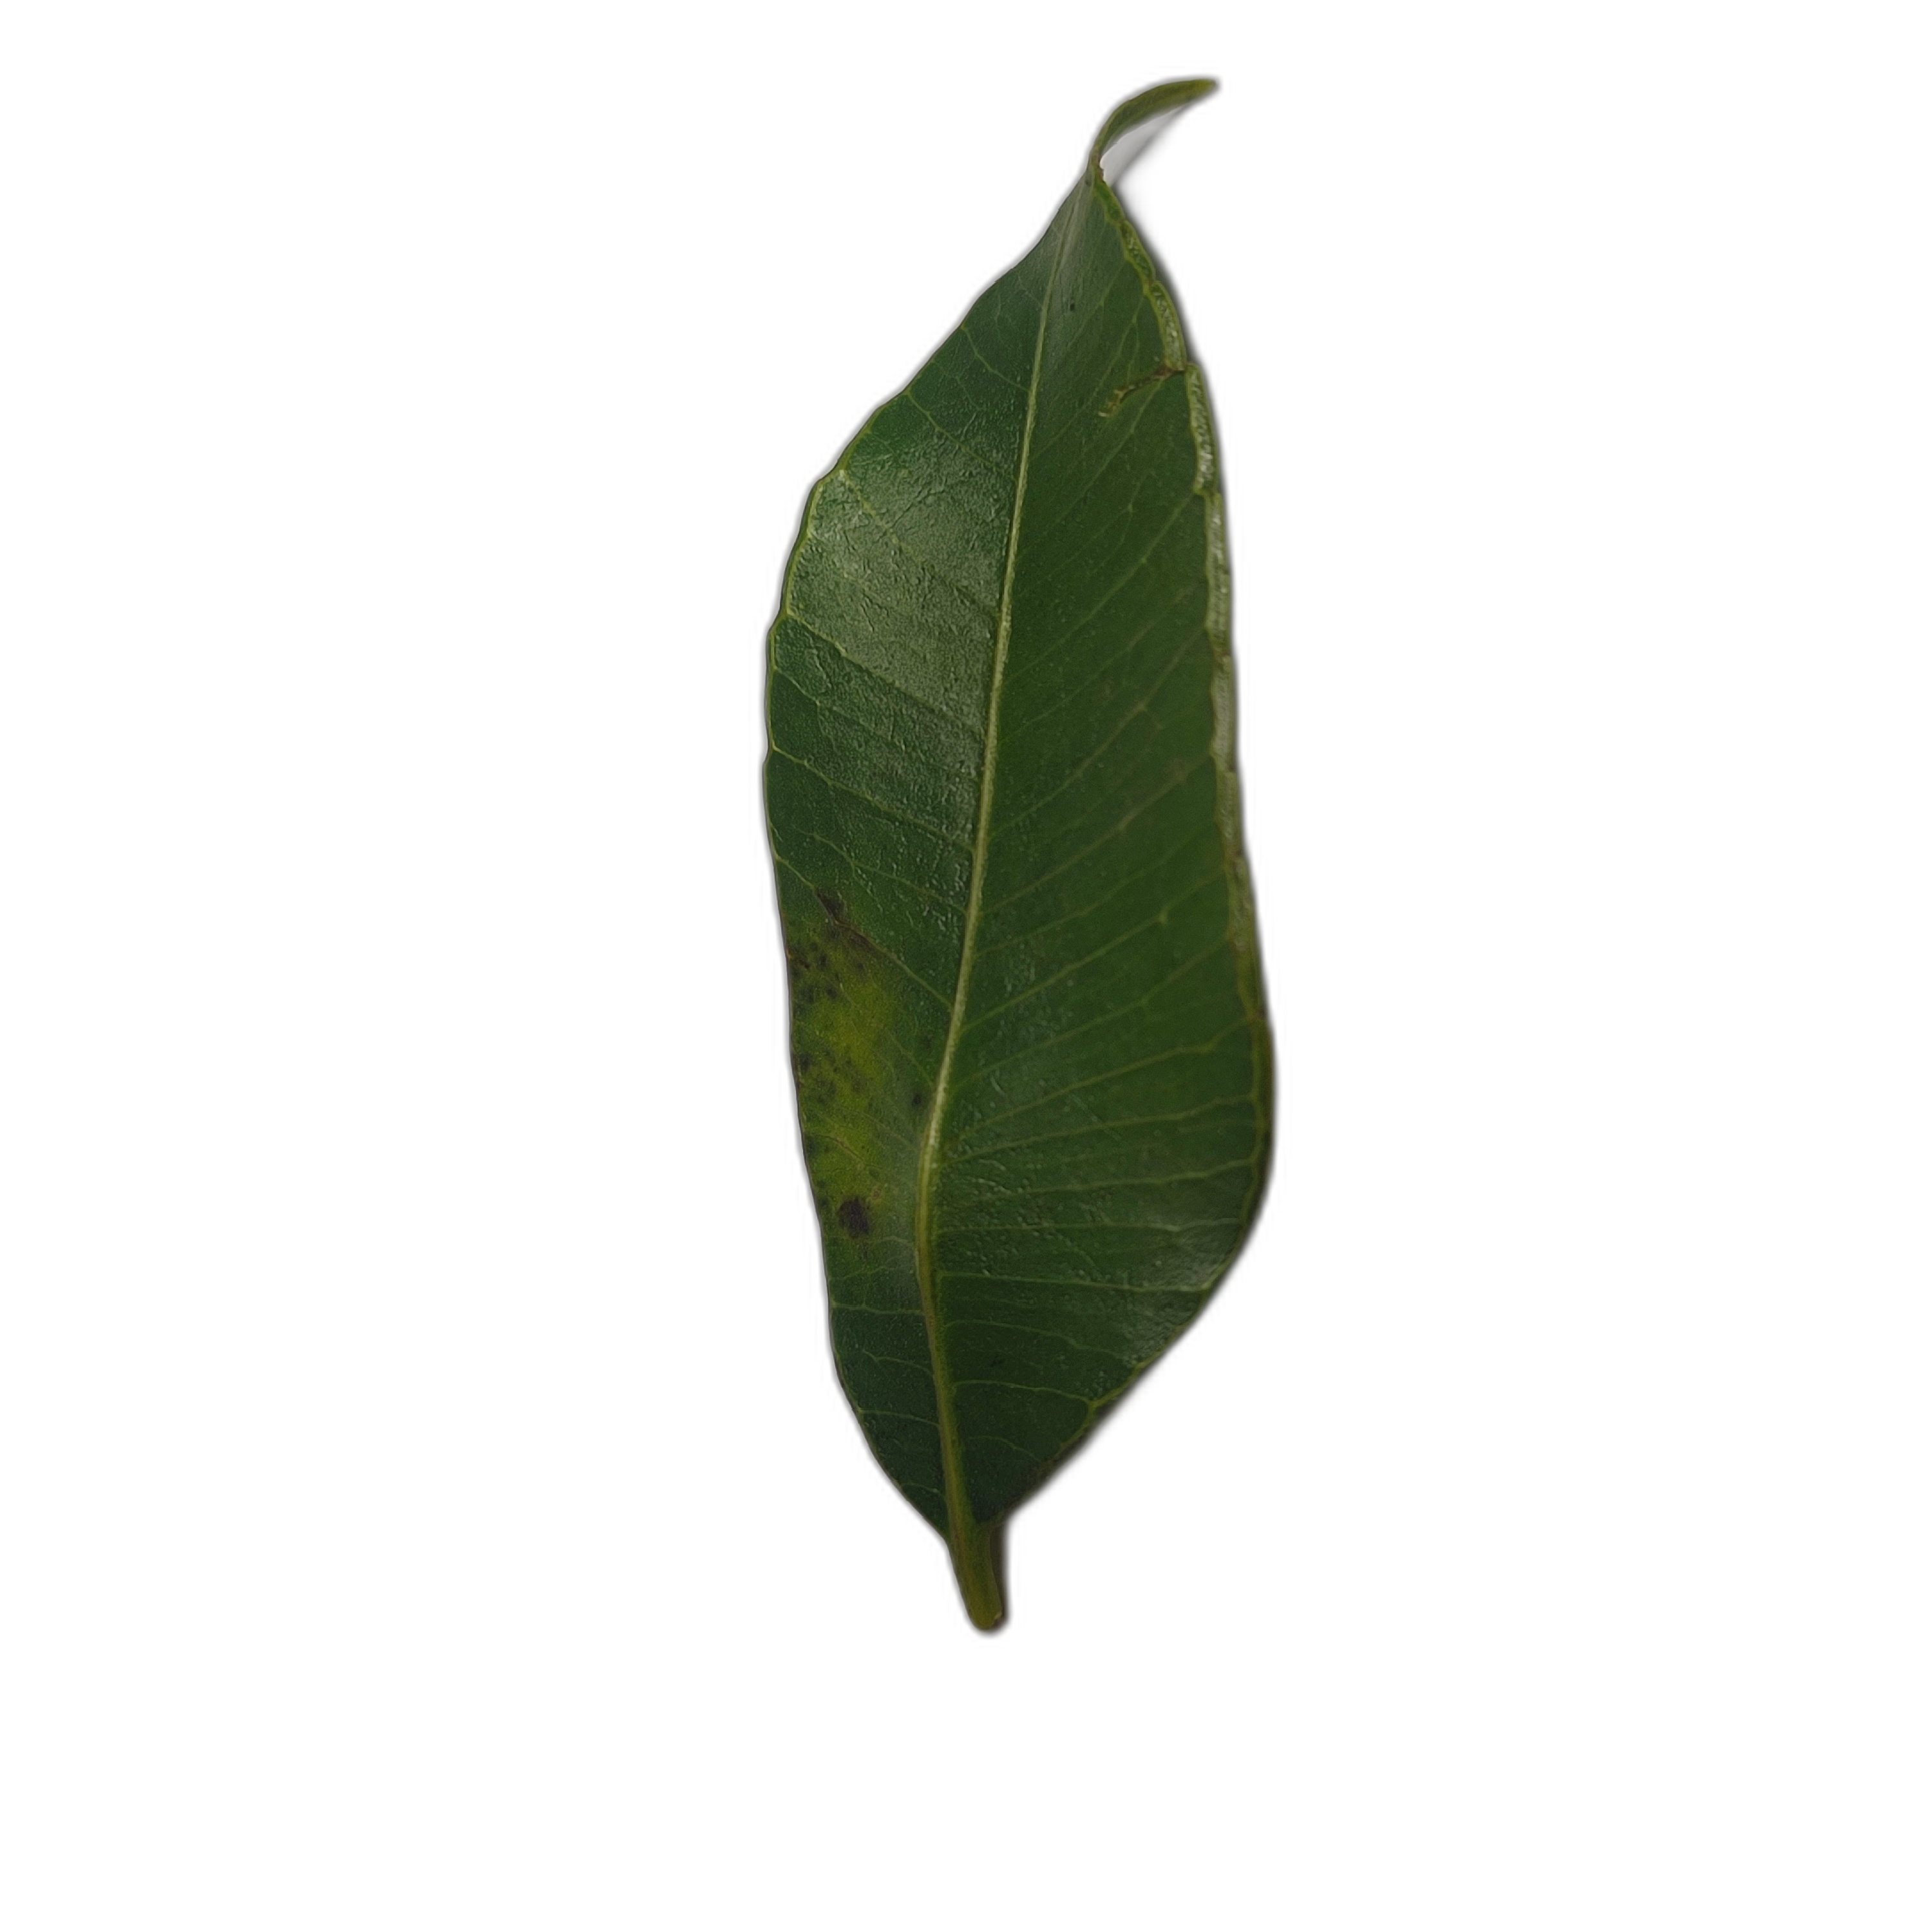
Label: healthy